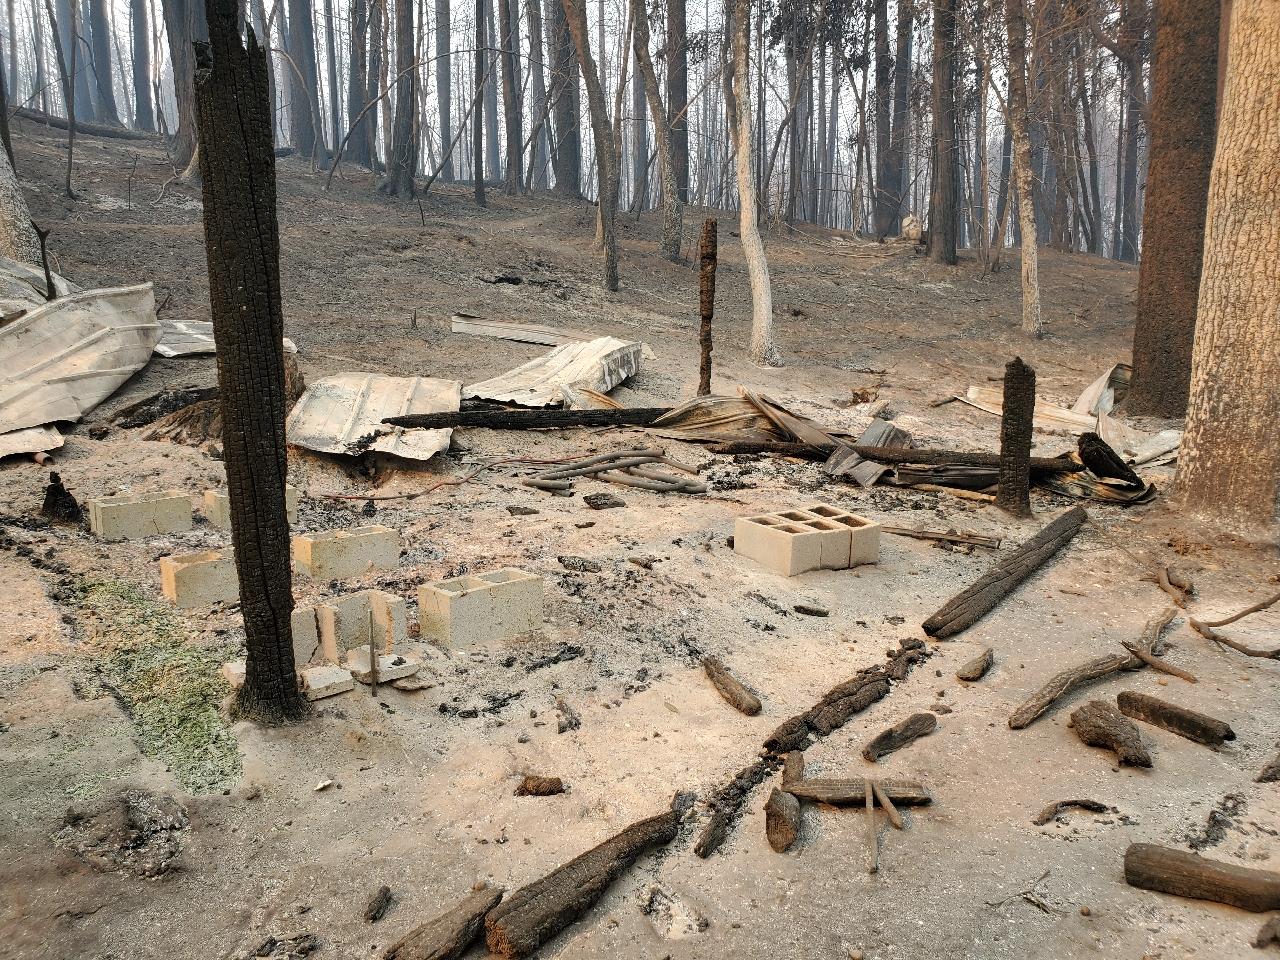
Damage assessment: destroyed